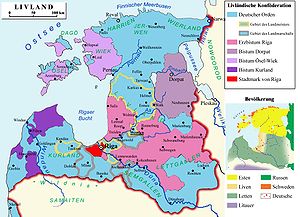
Den Liviske Orden / Forvaltningsområder
Den Liviske Ordens områder. Centrene for komturier og fogderier delvist anført
Den Liviske orden eller Livlands Orden, fulde navn Jerusalems Tyske Hus Jomfru Marias hospital i Livland var den katolske ridderorden, Den tyske Ordens livlandske gren, der eksisterede i årene 1237–1562.